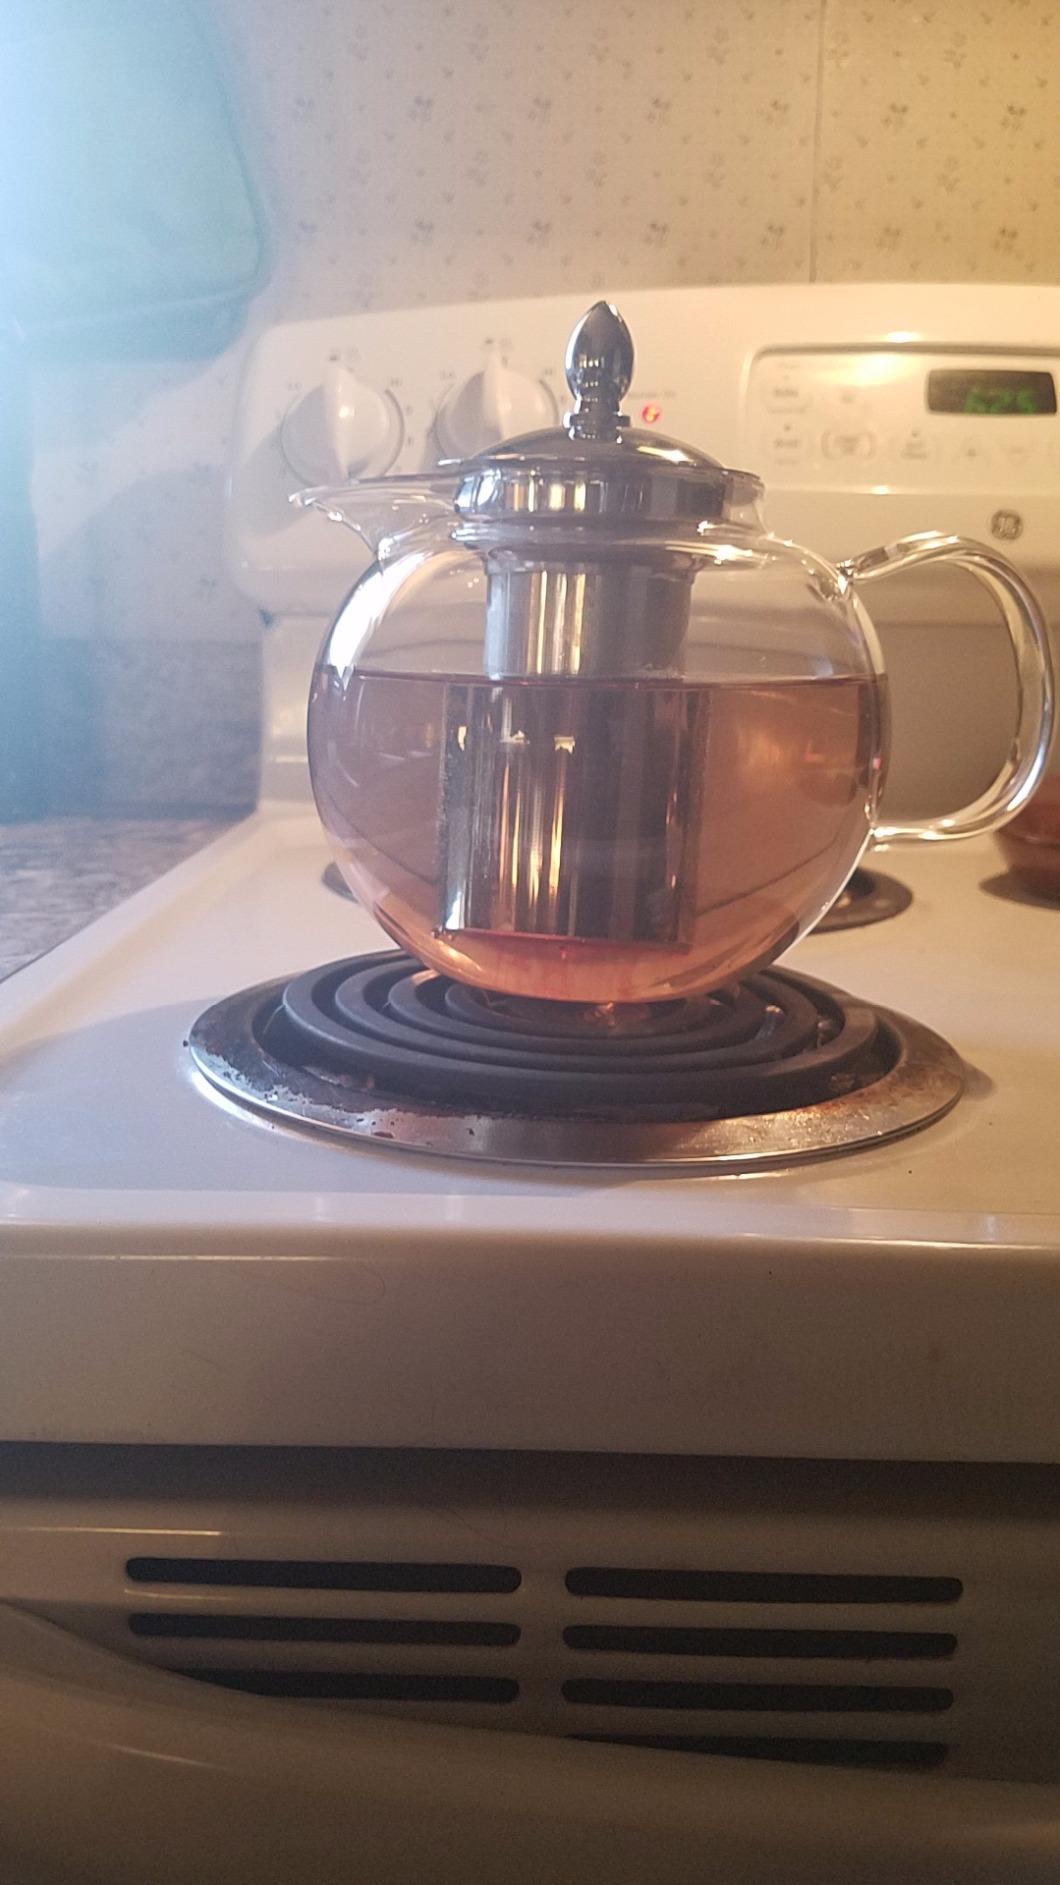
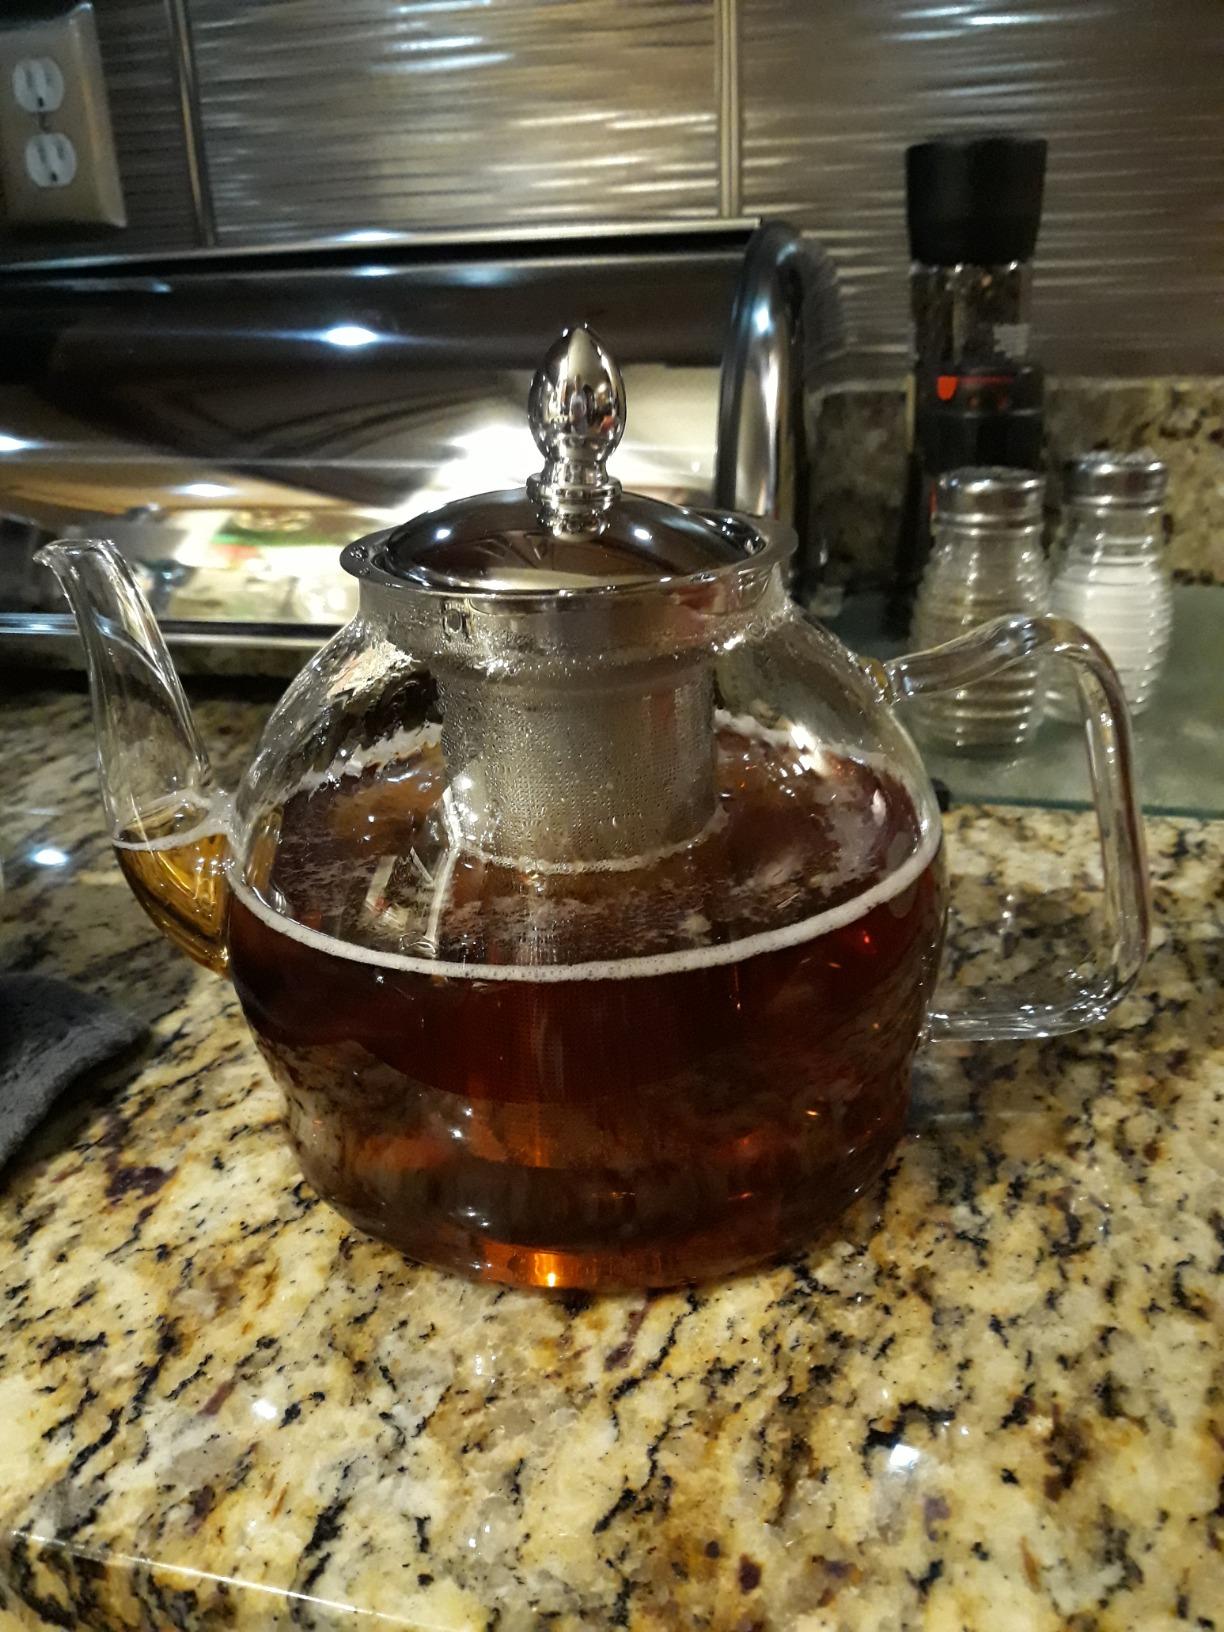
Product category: items_kettle
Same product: no